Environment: real
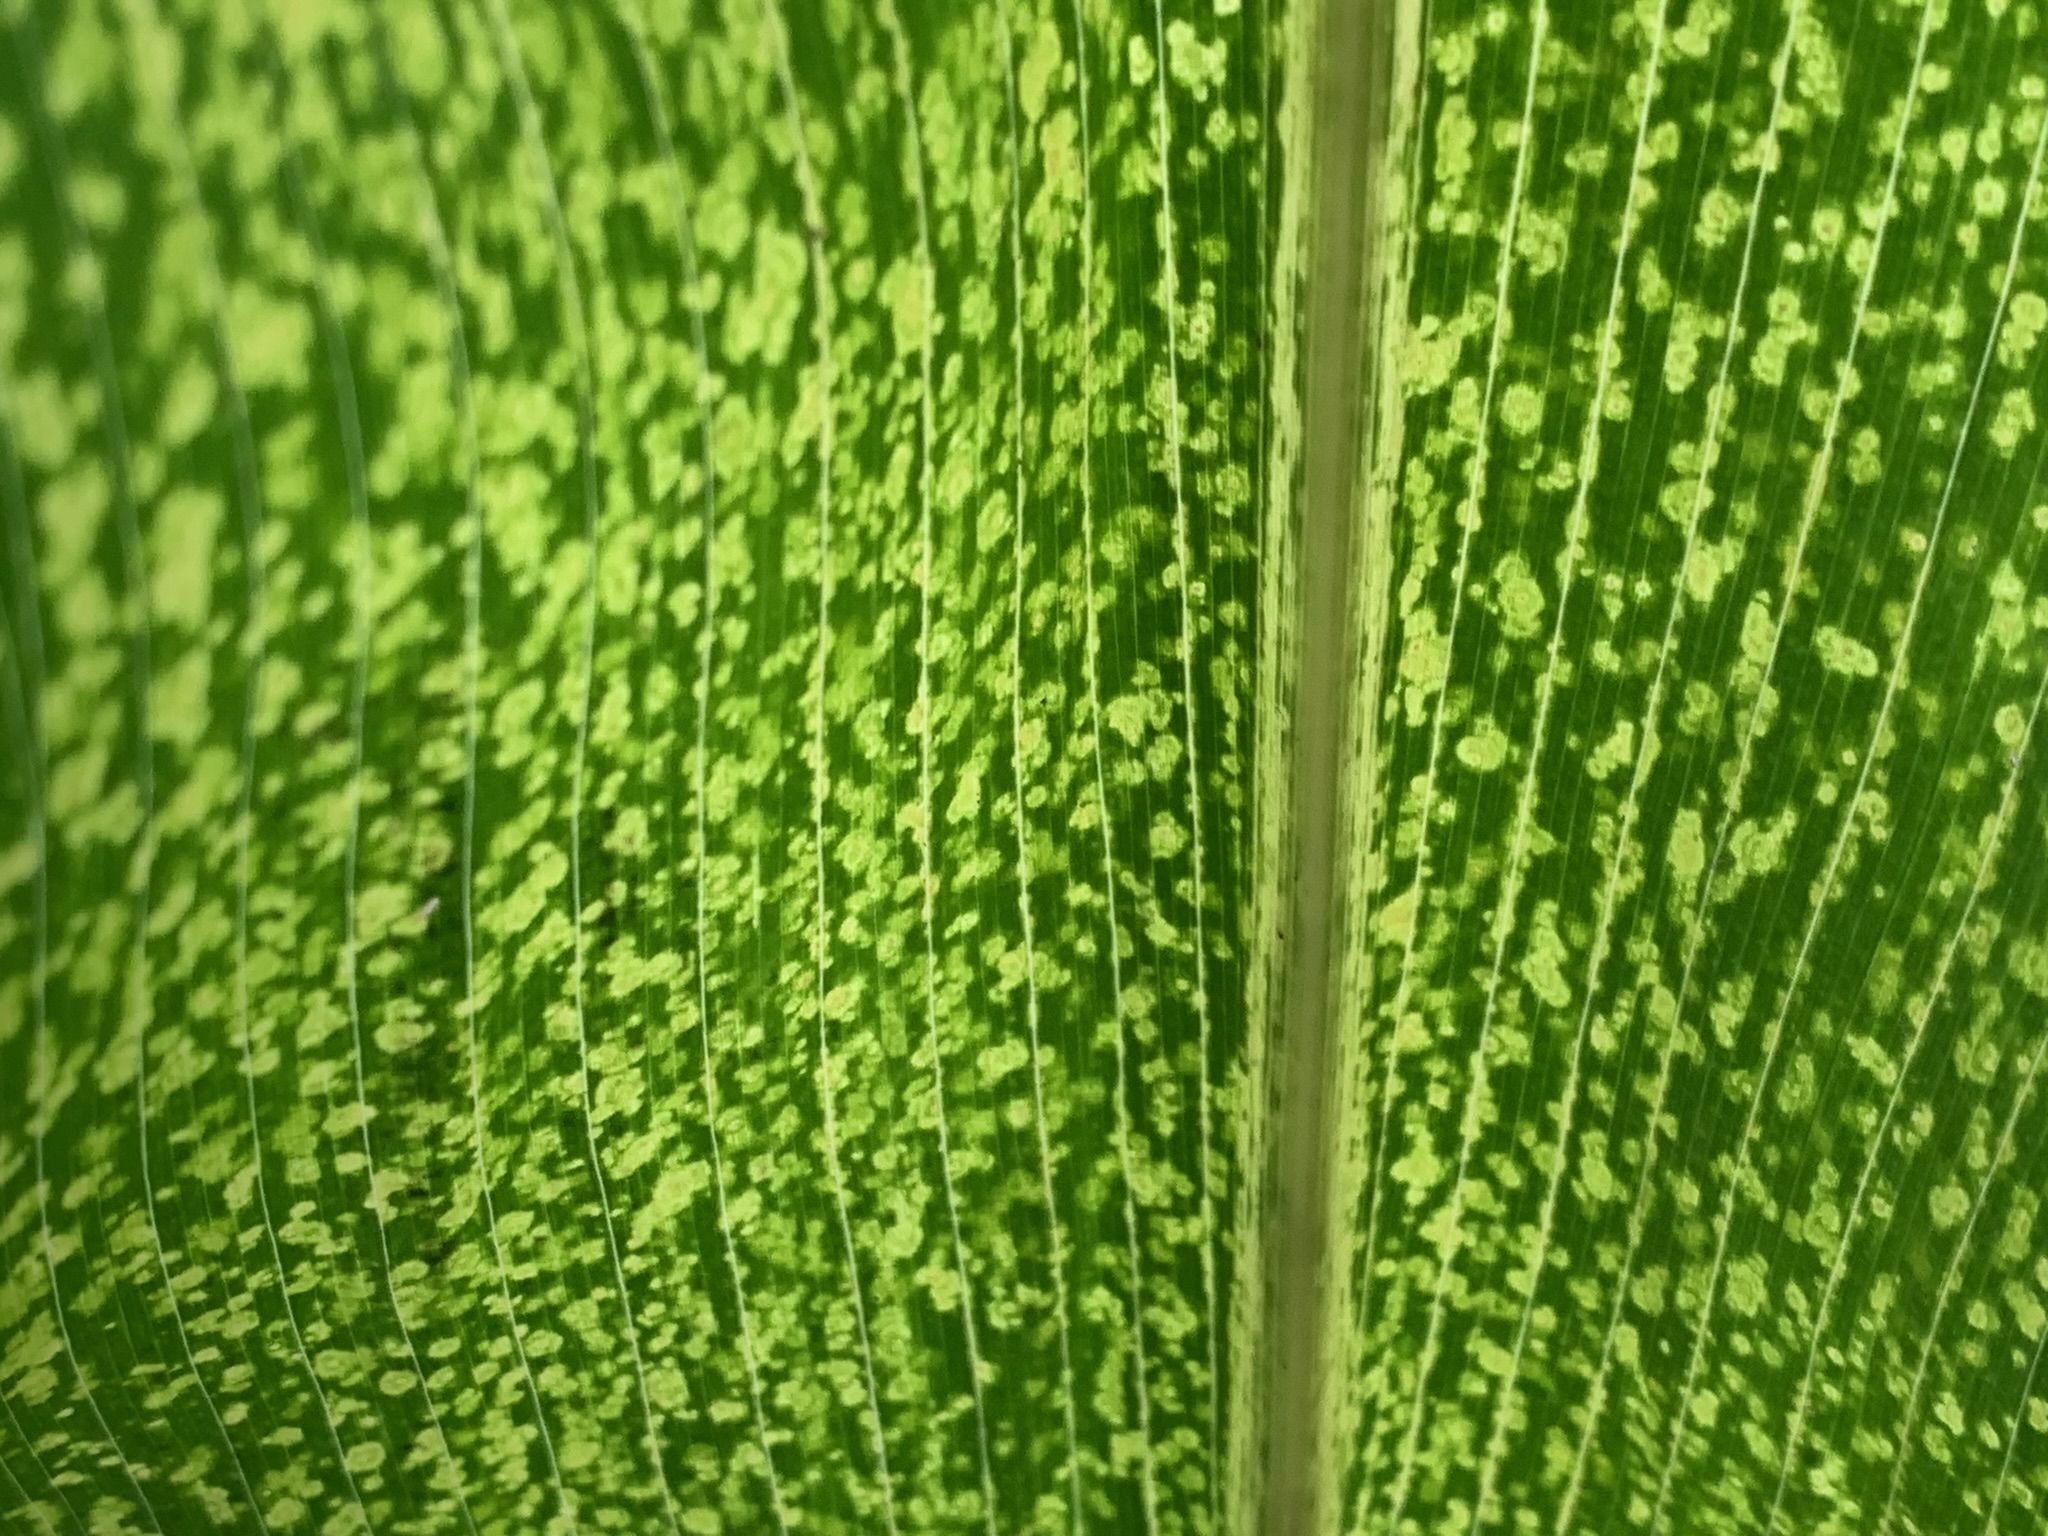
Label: lethal_necrosis